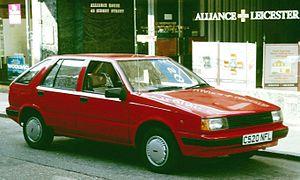
I already uploaded this image, but on the present version I have adjusted the light which, I hope, makes the image more suitable for wiki-use. I've also established from the UK government database certain additional information as follows: Car first registered in UK 31 January 1986 Car not taxed in UK since 01 May 1999 so it may have been destroyed or (less likely) exported or merely left to die. Sad. Year of Manufacture 1986 Cylinder Capacity (cc) 1298CC Vehicle Colour RED